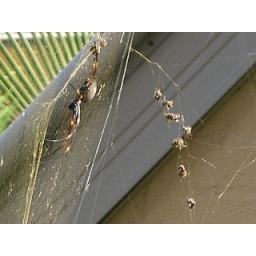
Henry's spider. This lives in a web outside Henry's bedroom balcony (it isnt poisonous though................